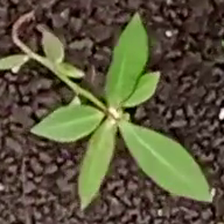
Weed species: Moti_dudhi(Euphorbia_geneculata_L)